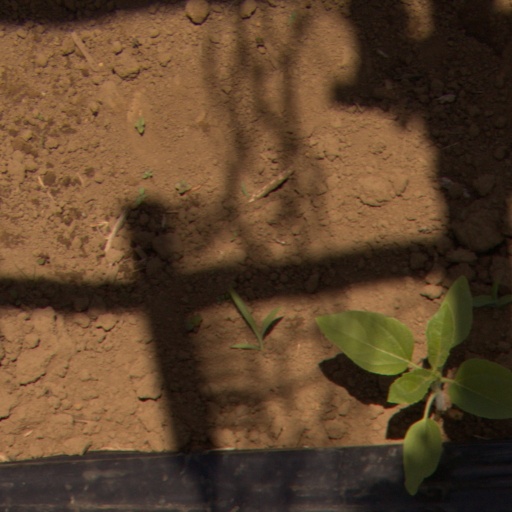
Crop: Jerusalem artichoke